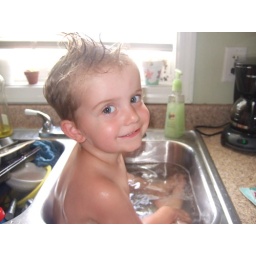
Luke having a bath in the sink